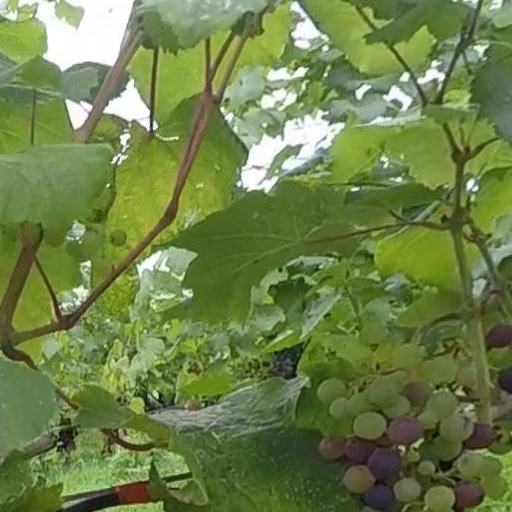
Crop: grape